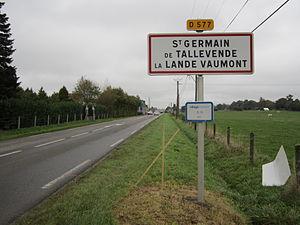
Panneau indicateur de l'entrée de la ville
On trouvera ci-après une liste des toponymes les plus longs.
Saint-Germain-de-Tallevende-la-Lande-Vaumont est une ancienne commune française, située dans le département du Calvados en région Normandie, devenue le 1ᵉʳ janvier 2016 une commune déléguée au sein de la commune nouvelle de Vire-Normandie.